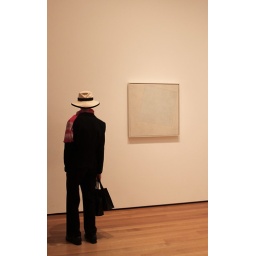
Liked the woman in her white hat next to the white painting....arty....have no idea of what she thought of the painting though